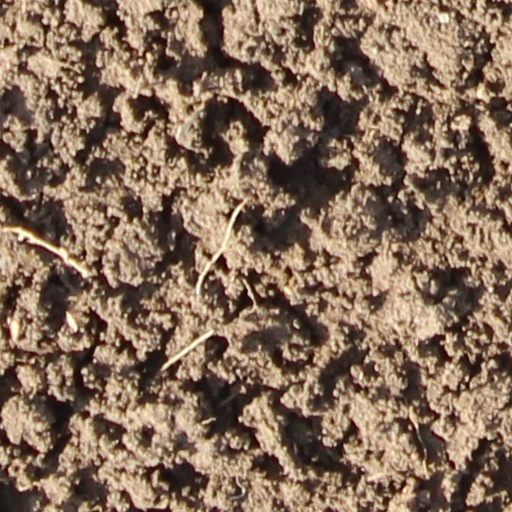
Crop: wheat